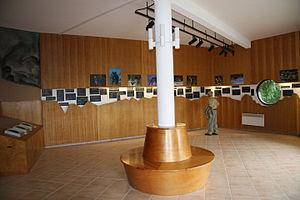
Le parc à loups du Gévaudan est un parc animalier situé à Sainte-Lucie, sur la commune de Saint-Léger-de-Peyre près de Marvejols, en Lozère. Il regroupe plus d'une centaine de loups, répartis dans deux parcs.